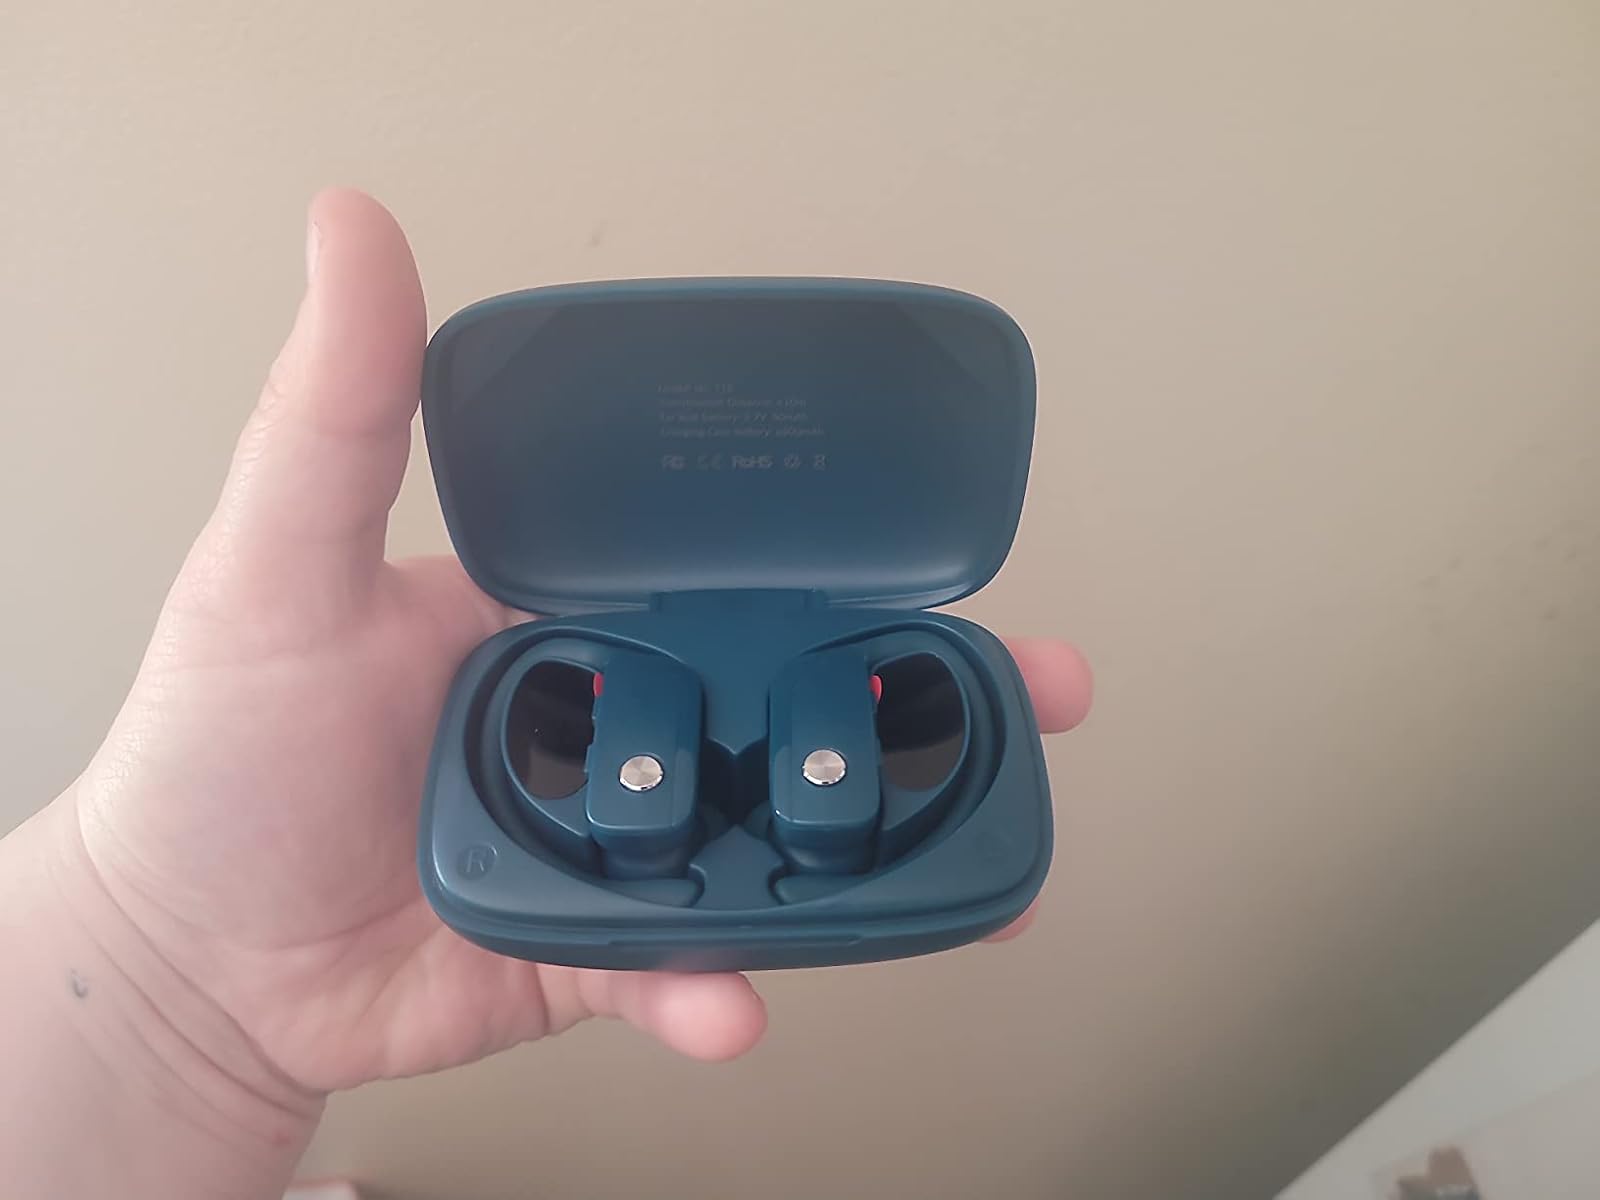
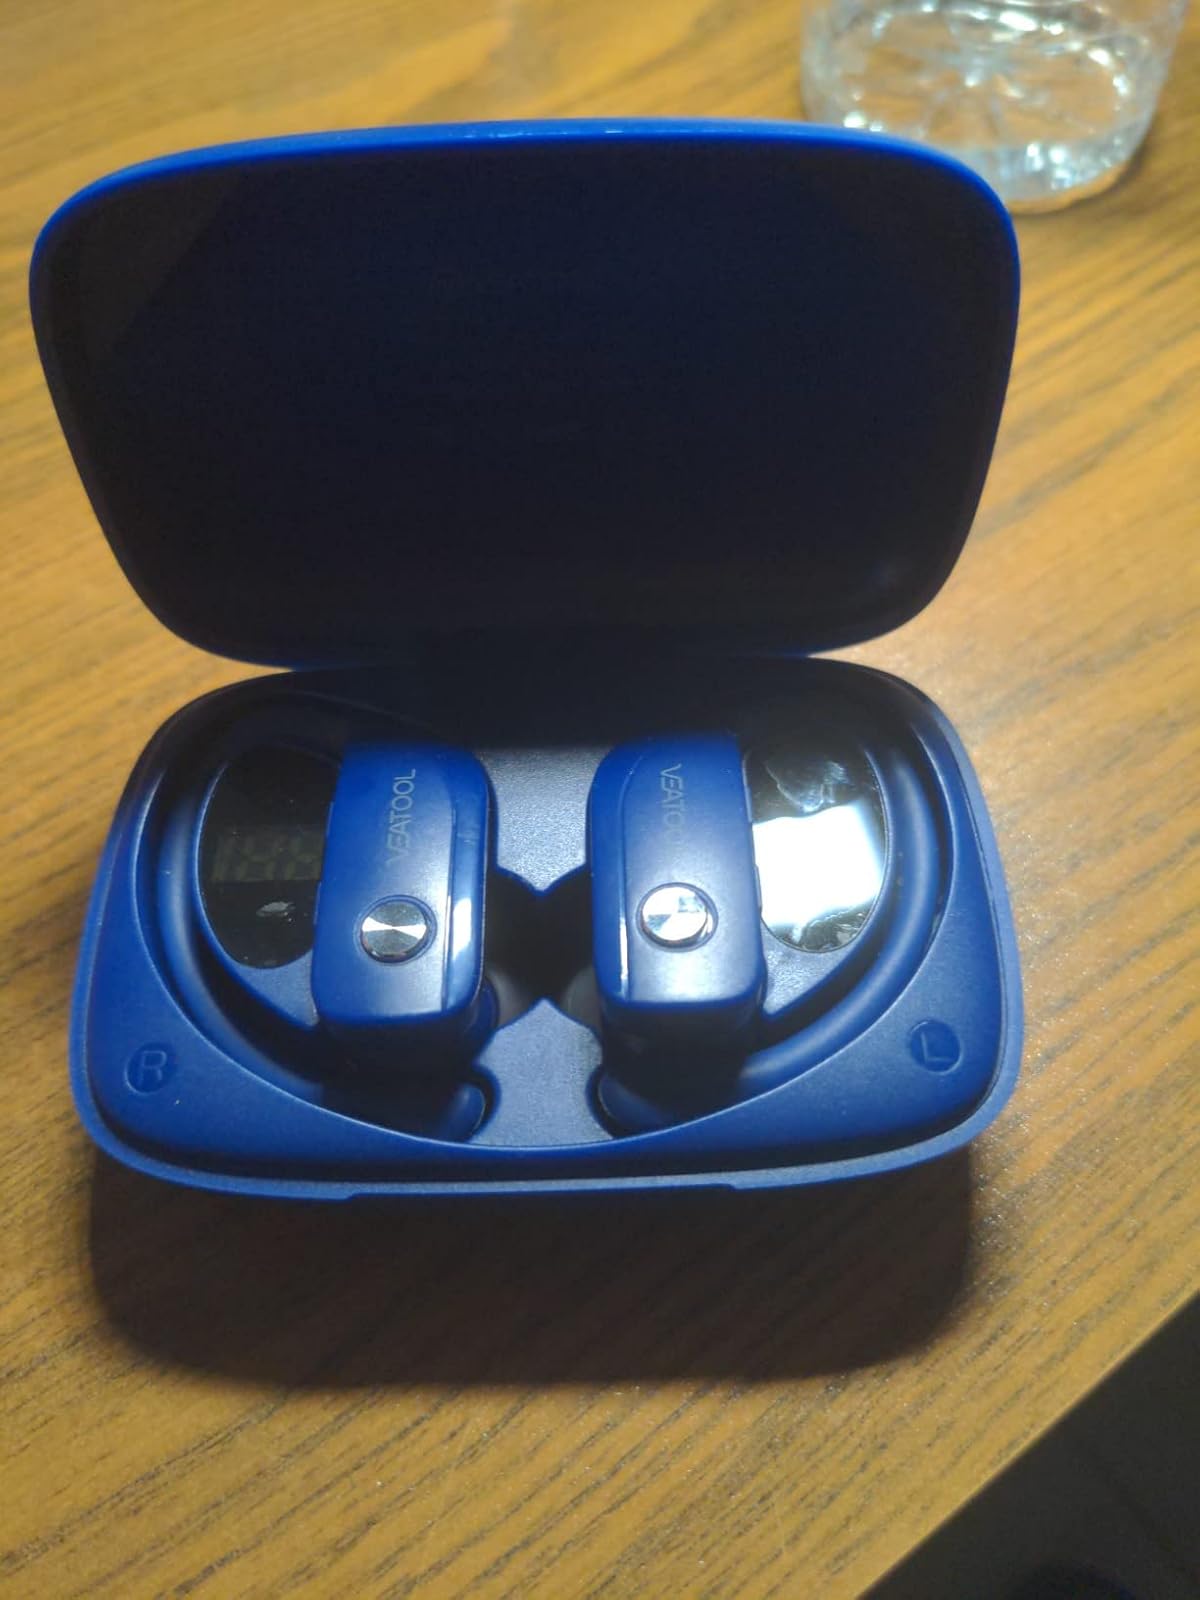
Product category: earbuds
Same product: no